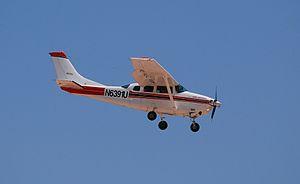
L'organisation non gouvernementale Aviation sans frontières, créée en 1980, utilise le réseau aérien ainsi que sa propre flotte pour venir en aide aux plus démunis.